Dutch government response to the COVID-19 pandemic

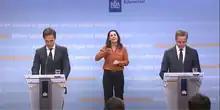

During the COVID-19 pandemic in the Netherlands, various measures were taken by the government. On the advice of the Outbreak Management Team (OMT) set up by the National Institute for Public Health and the Environment (RIVM), many successive decisions were taken in a short period of time. The first preventive measures came into effect on Monday, January 27, 2020.